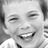
Emotion: happy